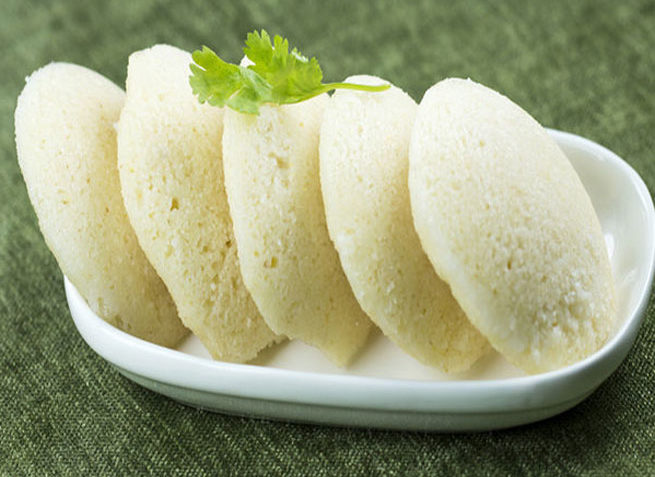
Dish: idli